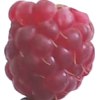
Label: raspberry